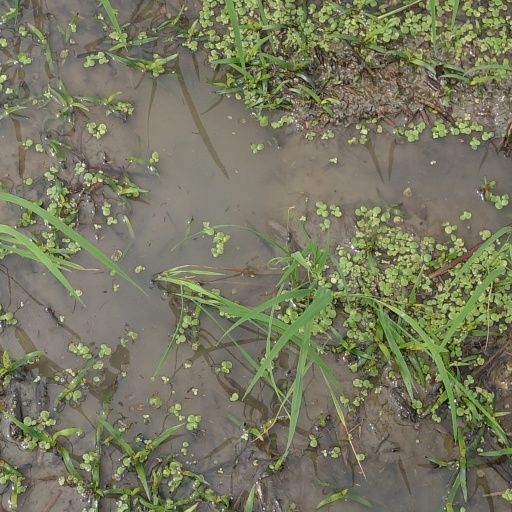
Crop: rice